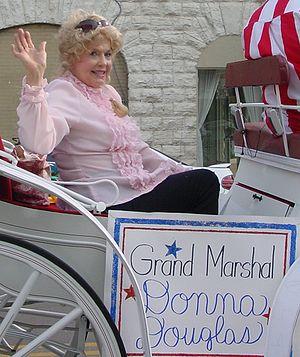
Doris Smith, dite Donna Douglas, est une actrice américaine née le 26 septembre 1932 à Pride, Louisiane et décédée le 1ᵉʳ janvier 2015.